Cholesterol-dependent cytolysin

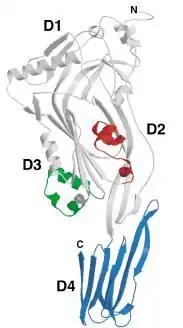
Ribbon representation of water-soluble monomeric form of perfringolysin O (PFO) with labeled domains.

Six short α-helices in D3 unfold to form two transmembrane β-hairpin (TMH), TMH1 (red) and TMH2 (green).